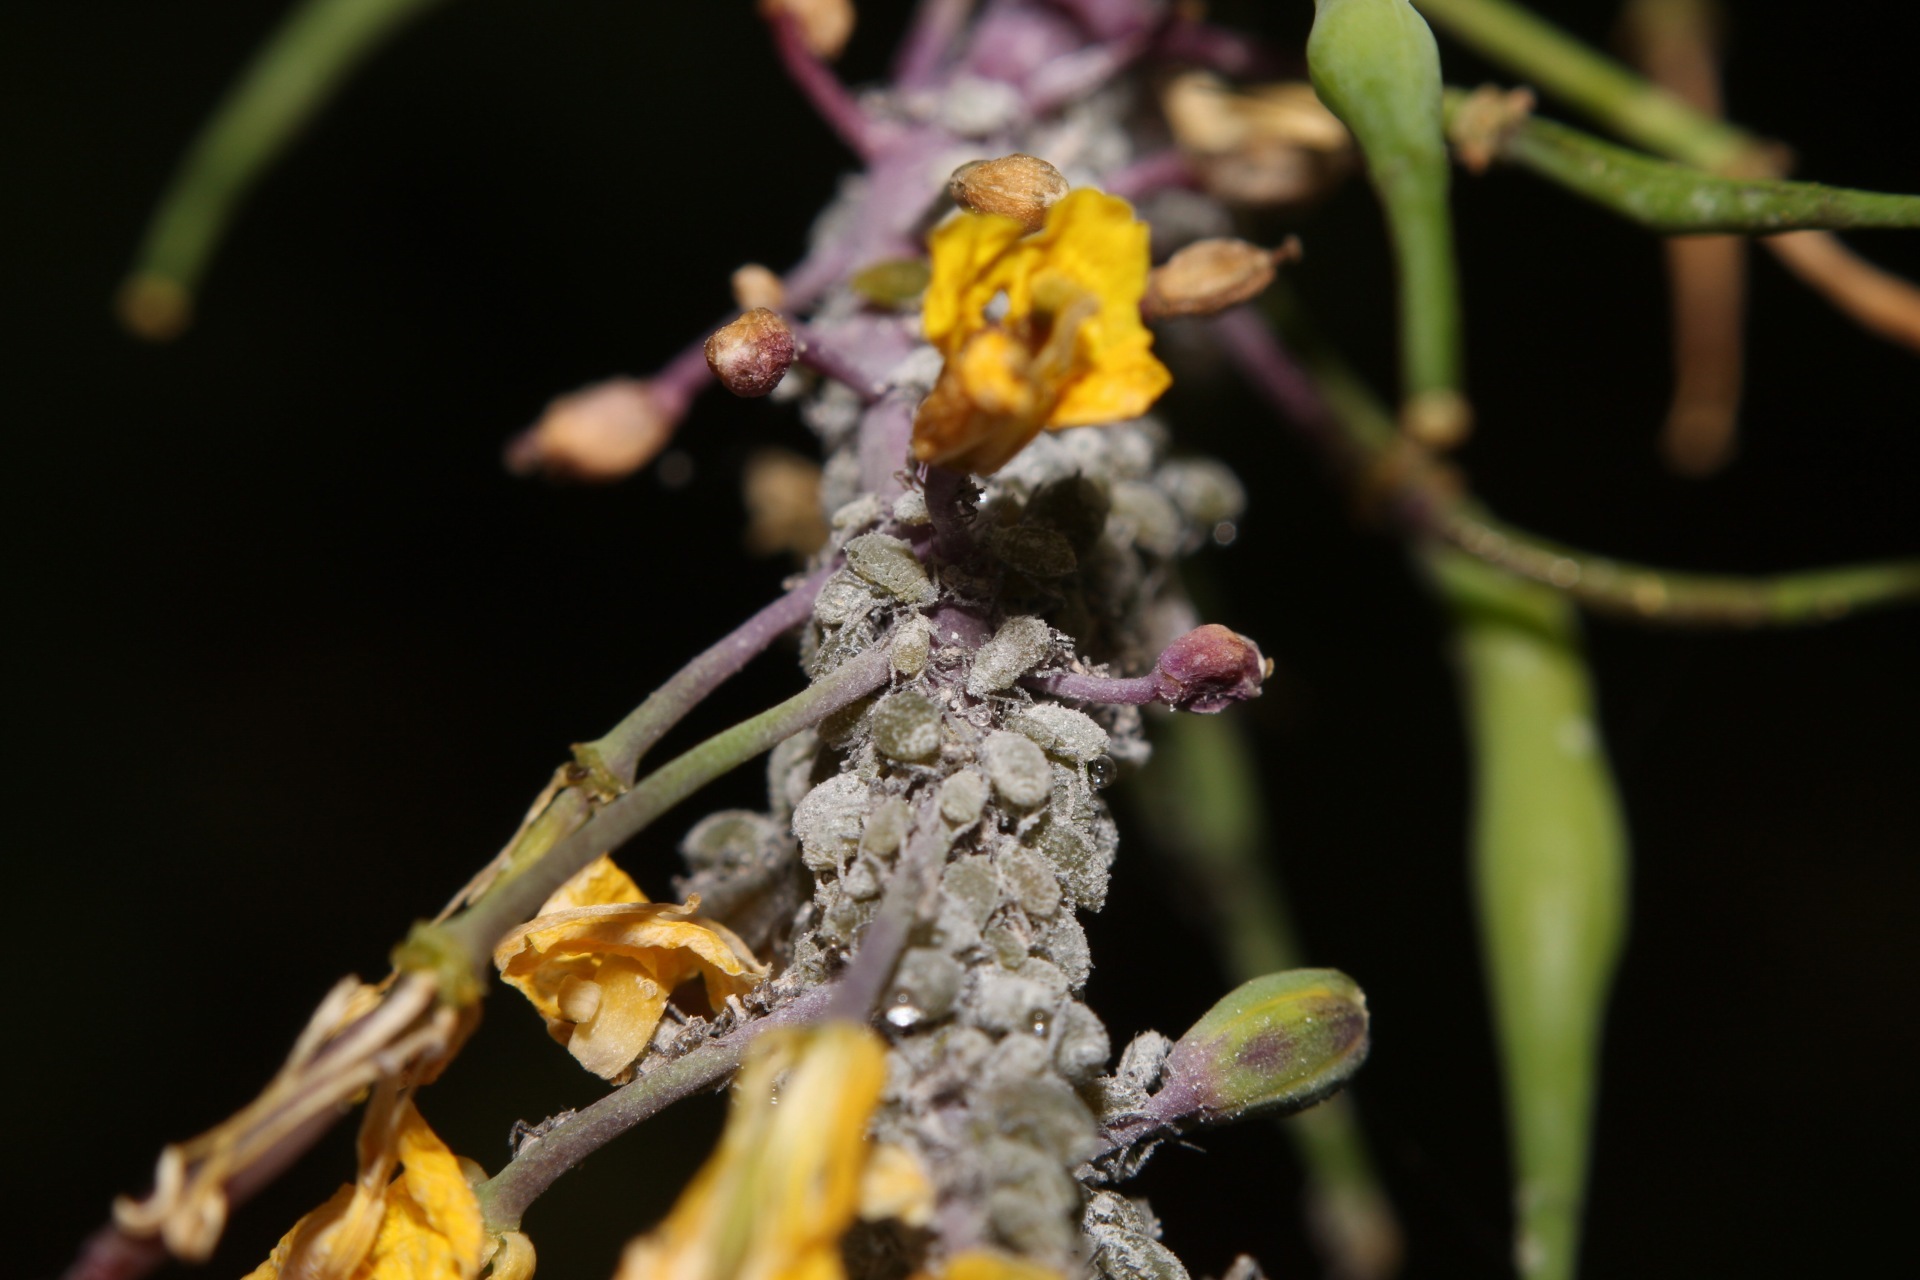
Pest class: cabbage_aphid